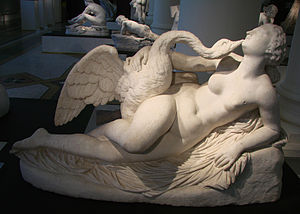
Auguste Clésinger / Biografi
Leda og Svanen. Musée de Picardie, Amiens.
Auguste Clésinger var en fransk billedhugger og maler.